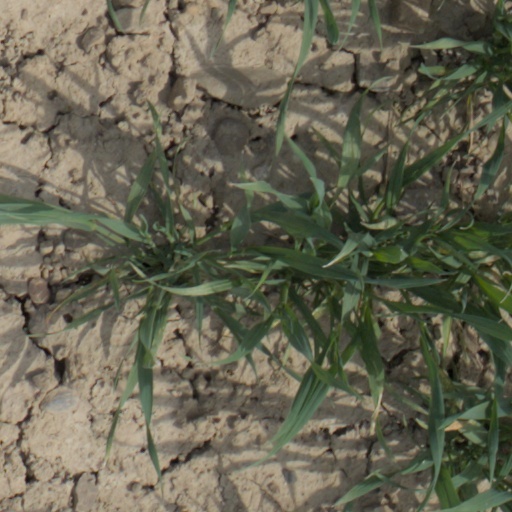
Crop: wheat